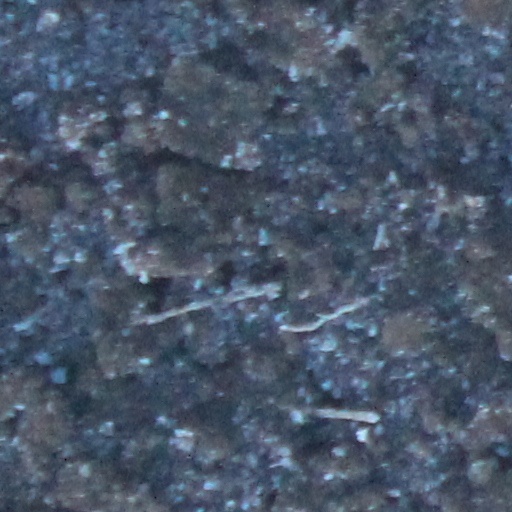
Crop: wheat